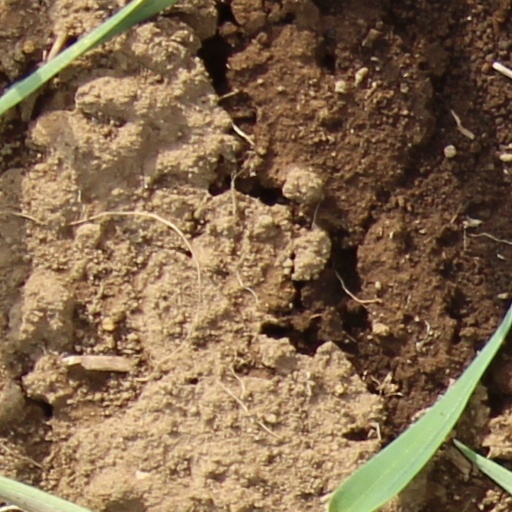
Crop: wheat